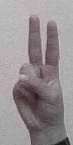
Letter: taa